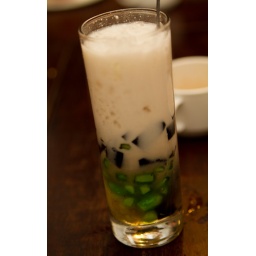
Mixed beans, water chestnut, tapioca pearls, grass jelly in coconut milk - Ho Chi Minh City, Vietnam - January 2011